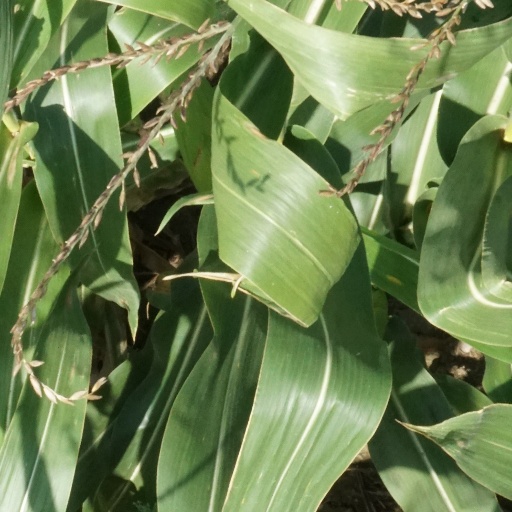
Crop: maize; corn